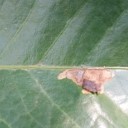
Label: Miner